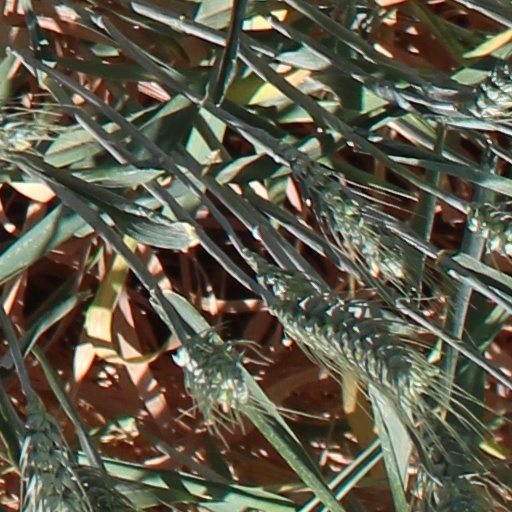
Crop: wheat